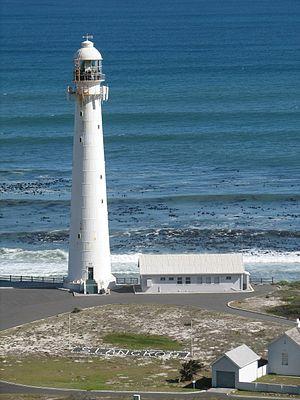
Il s'agit d'une liste des phares d'Afrique du Sud. Elle contient les phares actifs ainsi que ceux déclassés mais d'importance historique.
Le phare Slangkop est un phare situé à proximité de Kommetjie en Afrique du Sud.